Hawker Tomtit

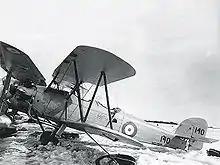
Hawker Tomtit of the R.C.A.F.

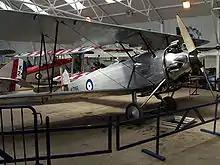
Airworthy Hawker Tomtit G-AFTA with the Shuttleworth Collection at Old Warden

One Tomtit still flies, the ex-RAF "K1786" "G-AFTA". This, the last RAF machine to be completed in January 1931, initially served with No. 3 Flying Training School. It joined the UK civil register in April 1939. During the war, it was flown by Alex Henshaw and gained a Spitfire windscreen and faired headrest. After purchase and restoration by Hawker in 1949, it became the mount of company test pilot Neville Duke and was repainted dark blue and gold. In 1960, it was handed over to the Shuttleworth Collection, who returned it to its original RAF colours in 1967.